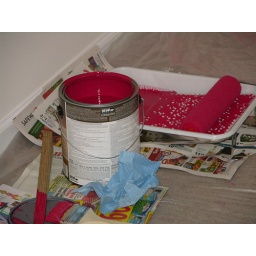
Painting the red accent wall in my art studio